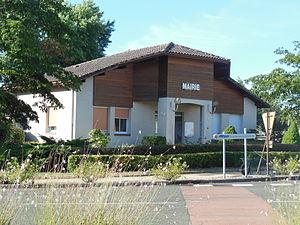
Mairie de Villenave, dans le département français des Landes
Villenave est une commune française située dans le département des Landes en région Nouvelle-Aquitaine.